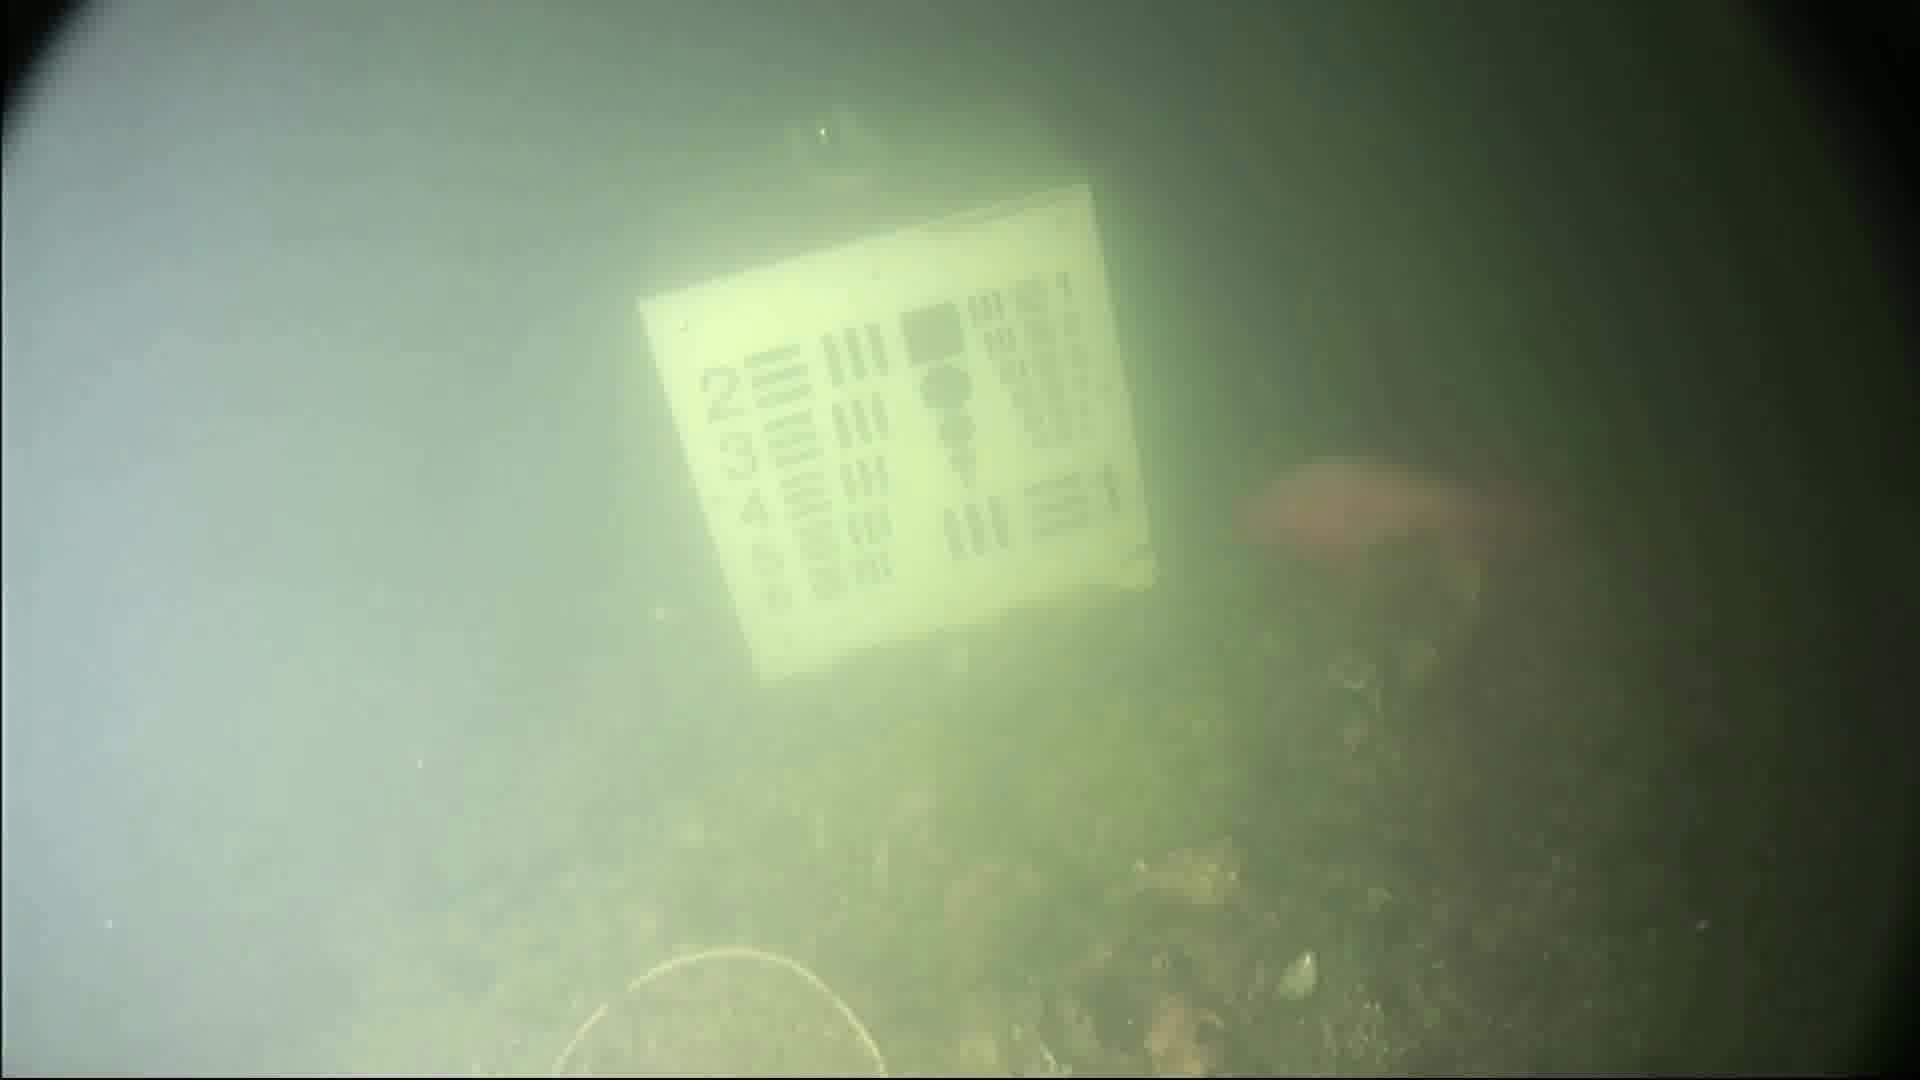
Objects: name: fish